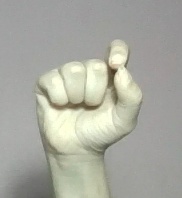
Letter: fa